Architecture of the Paris Métro

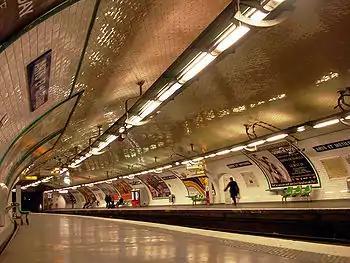
Arts et Métiers station (line 3), decorated in Ouï-Dire style

From the original plain white tilework and Art Nouveau entrances, the architecture of Paris Métro stations has evolved with successive waves of building and renovation.